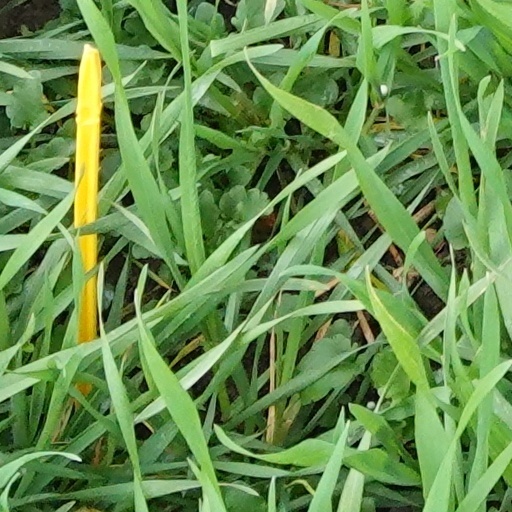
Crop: wheat